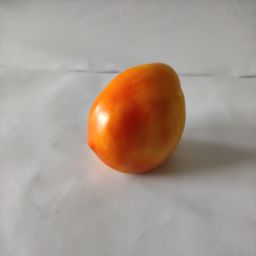
Crop: Tomato
Quality: Ripe